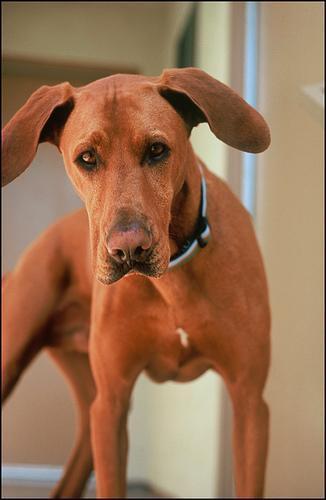
Rhodesian_ridgeback